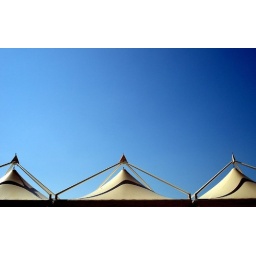
Not a cloud in the sky